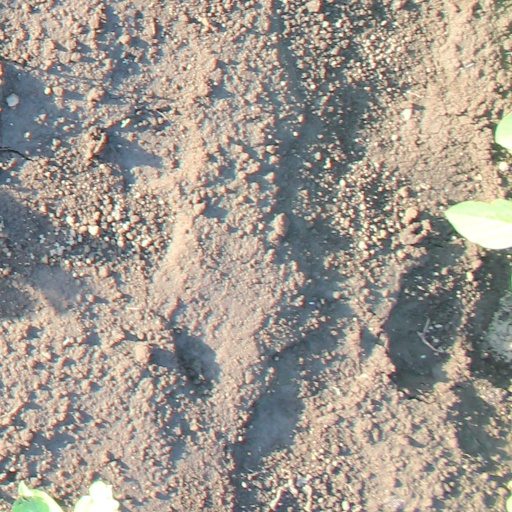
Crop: soybean